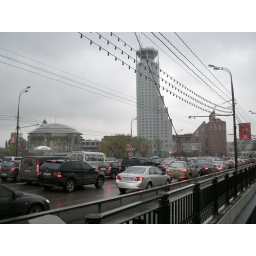
the city space bar is in the round top of the tower